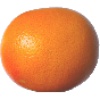
Label: Grapefruit Pink 1